State Street Historic District (Rochester, New York)

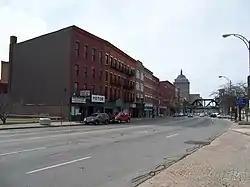
The State Street Historic District, April 2010

State Street Historic District is a national historic district located at Rochester in Monroe County, New York. The district consists of the last surviving continuous row of 19th-century masonry commercial buildings within Rochester's Inner Loop. They were developed between 1825 and 1900 and the row forms an unpretentious unbroken wall of 12 buildings. The oldest building is located at 141-147 State Street and was constructed about 1825.